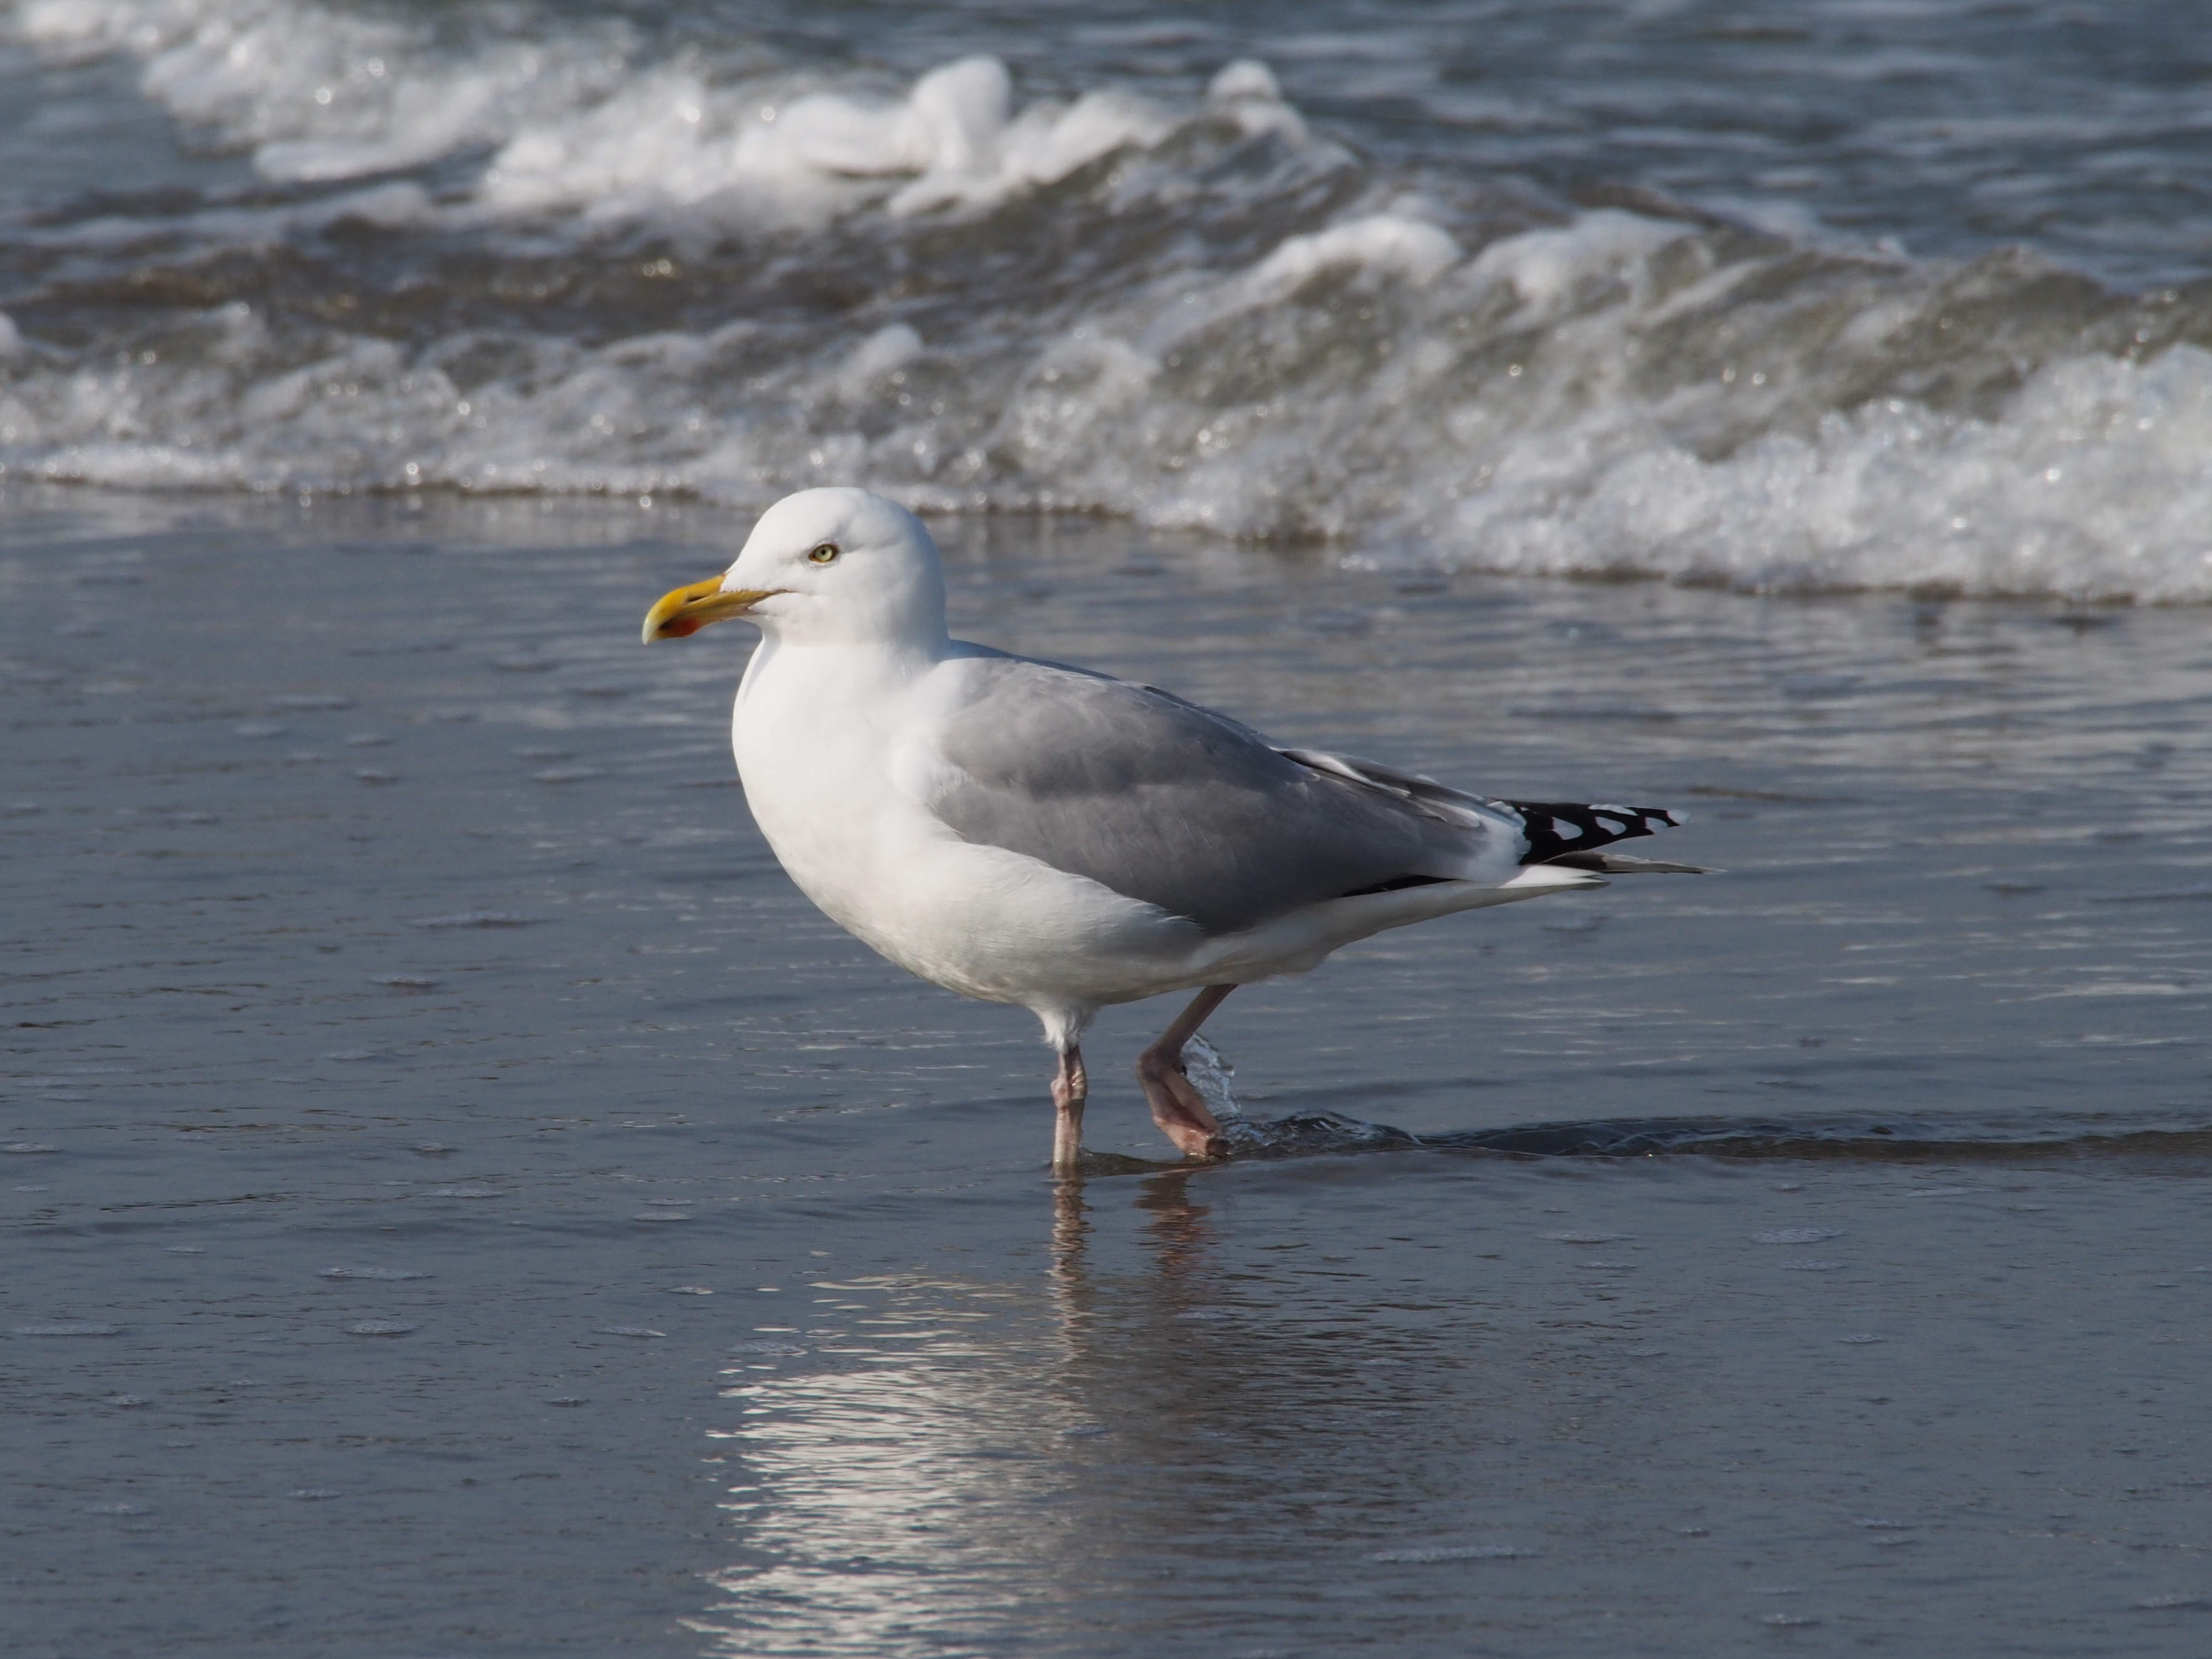
beach, sea, coast, water, nature, bird, animal, seabird, seagull, wildlife, gull, beak, fauna, vertebrate, shorebird, sandpiper, charadriiformes, european herring gull, great black backed gull, cinclidae